Et cetera

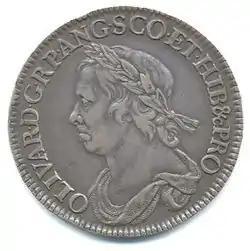
The "&c" ("Protector of England, Scotland and Ireland and another") shows that Oliver Cromwell did not renounce the English claims on France

Et cetera, abbreviated to etc., et cet., &c. or &c, is a Latin expression that is used in English to mean "and all the rest". "&" is a ligature of "et." Translated literally from Latin, can mean , while can mean ; thus, the expression translates to .